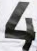
Number: 4